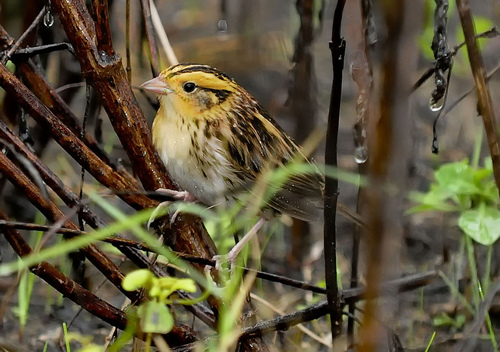
this bird has a white breast and a yellow head with black streaks.
this small bird has white on its belly spreading into yellow on its breast, with yellow superciliary.
this bird has a yellow and black striped crown, white breast and flesh-colored bill.
small grey brown and yellow bird with long pink tarsus and medium pink beak
this bird has a speckled belly and breast with a short pointy bill.
a round bird with a short, pale pink bill and brown stripes on the crown and wings.
this bird is yellow with black and white and has a very short beak.
a small bird with a white belly and yellow head with black eyebrows.
this bird has a yellow crown with light yellow throat and white belly.
this bird has wings that are brown and has a yellow face
Species: Le Conte Sparrow